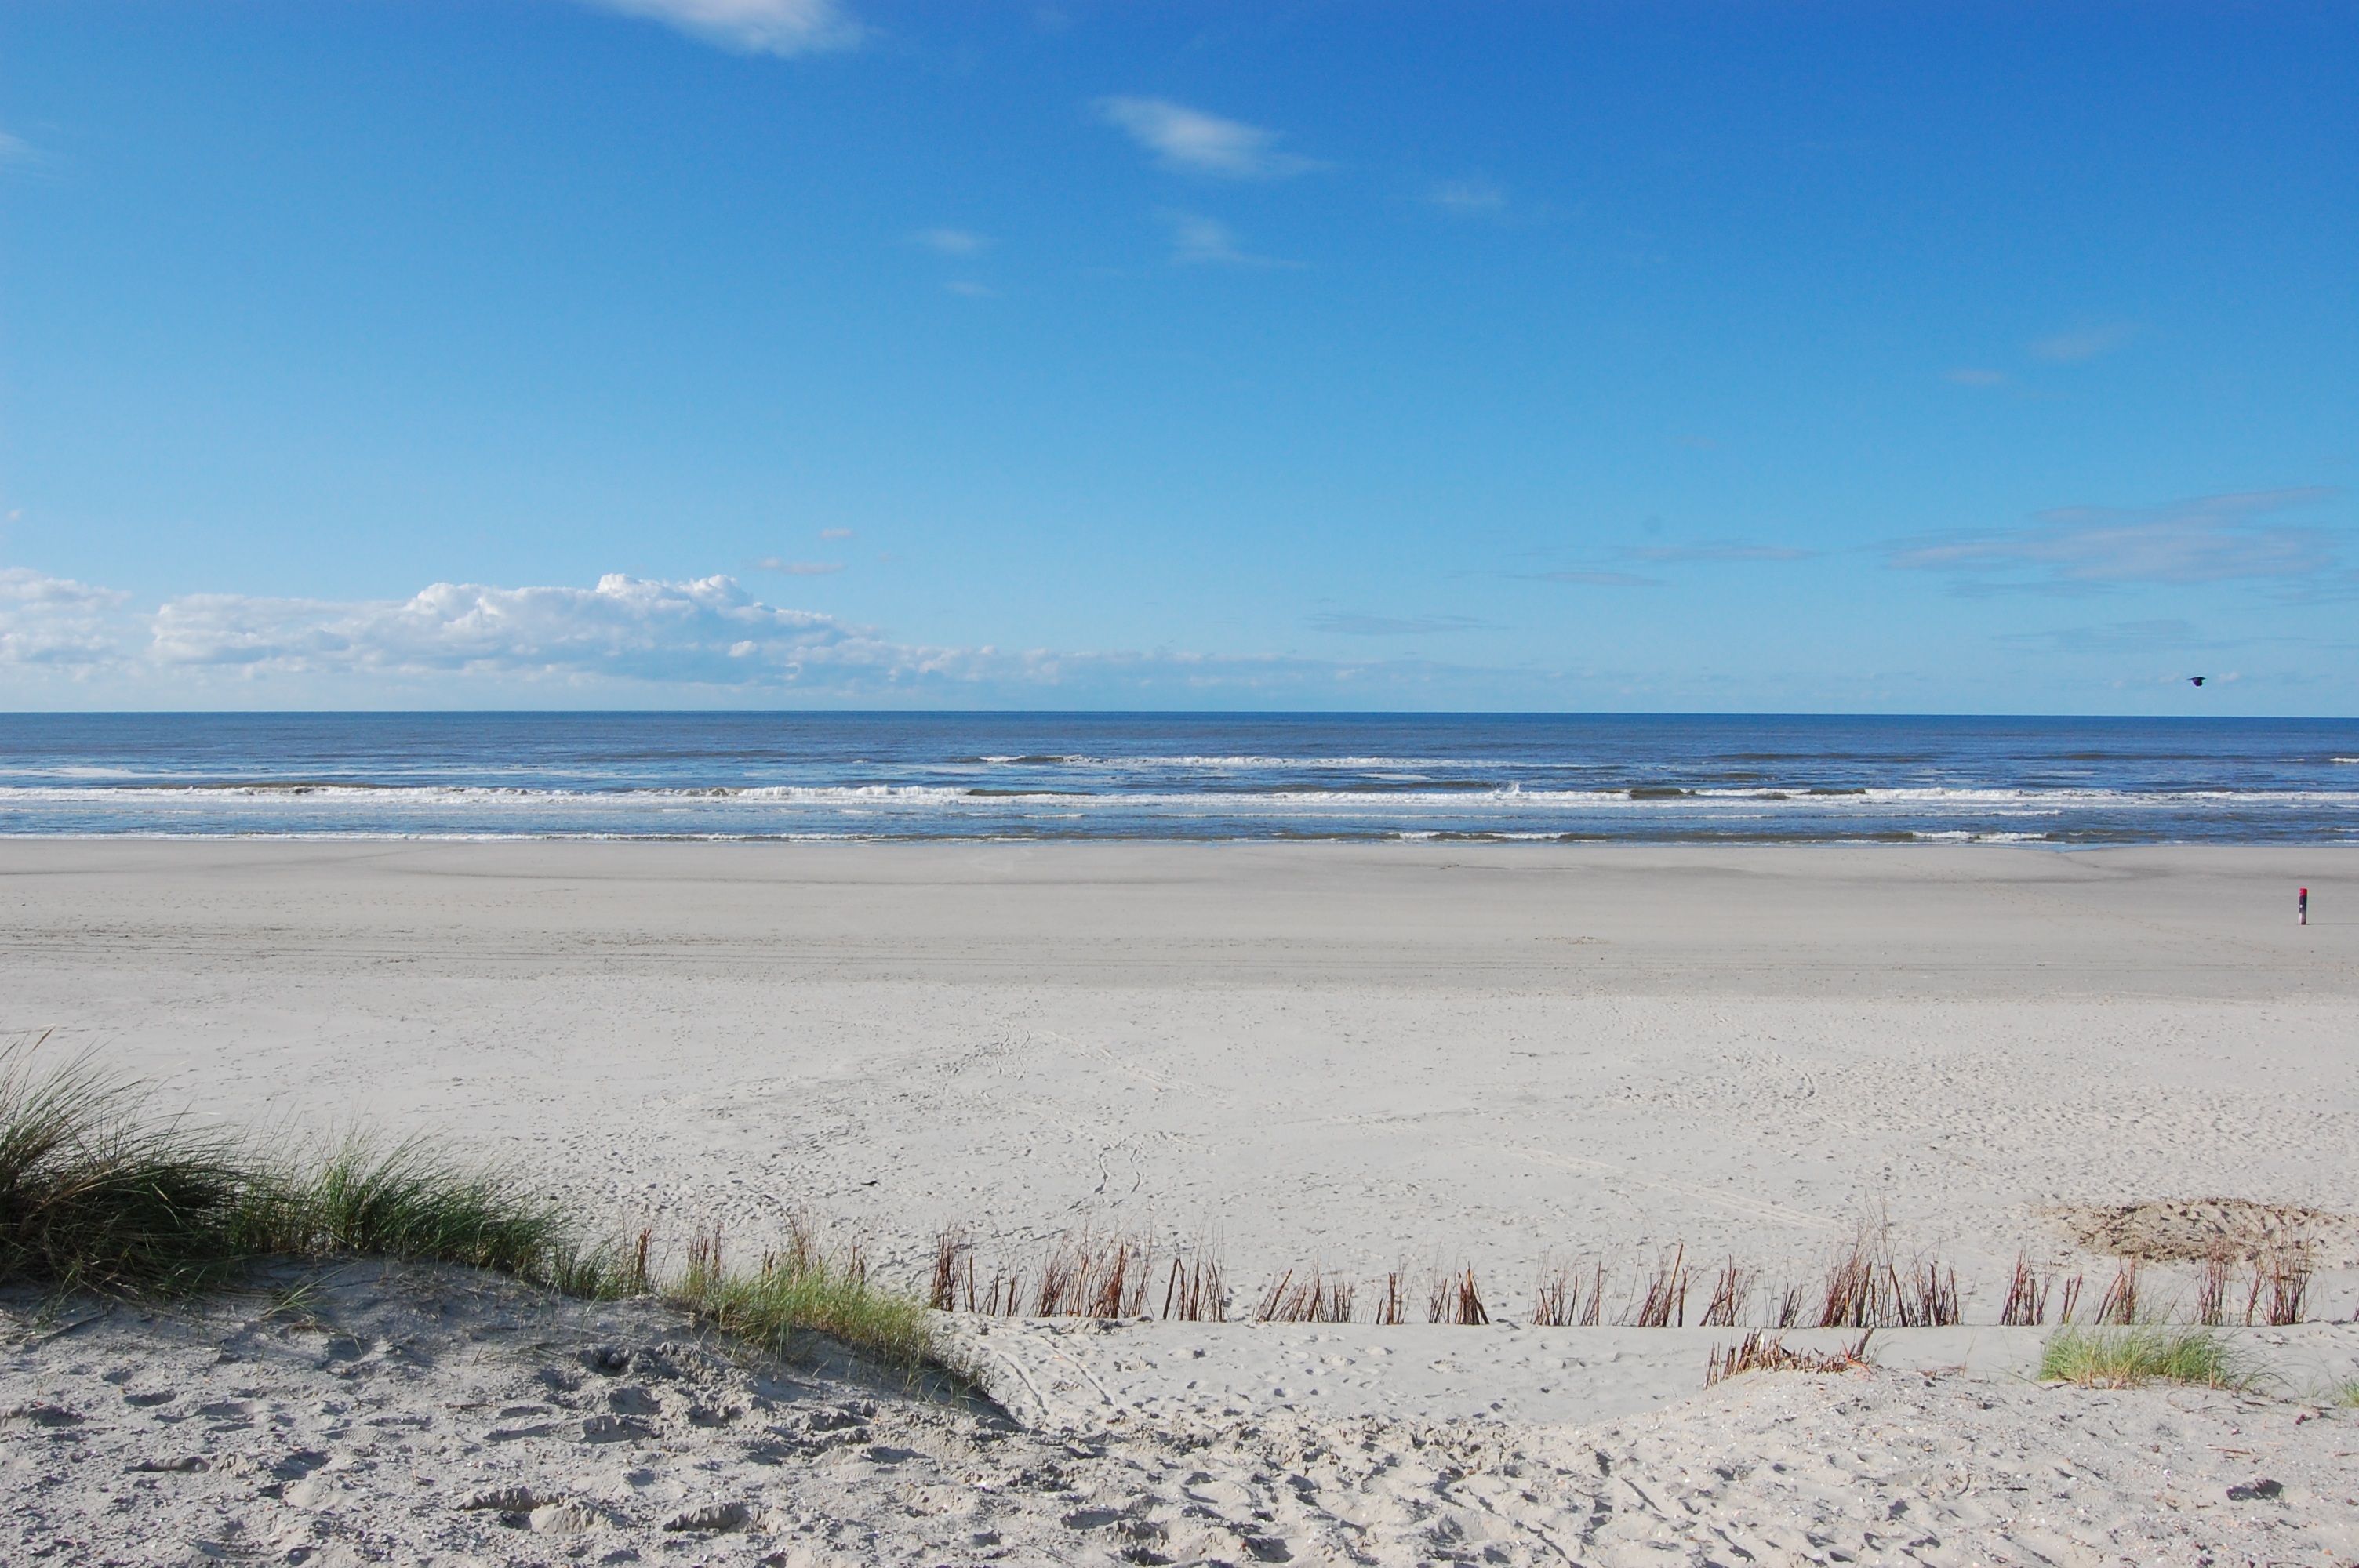
beach, sea, coast, water, sand, ocean, horizon, shore, wave, bay, material, body of water, netherlands, clouds, habitat, ameland, by the sea, mudflat, natural environment, wind wave